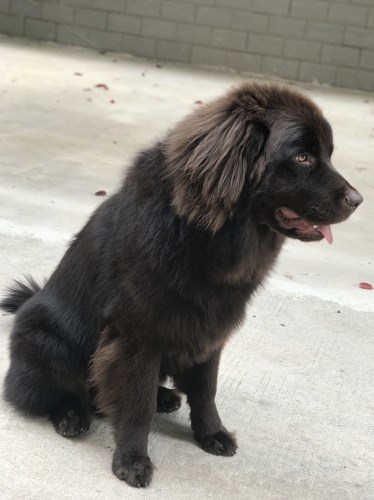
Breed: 5355-n000126-golden_retriever